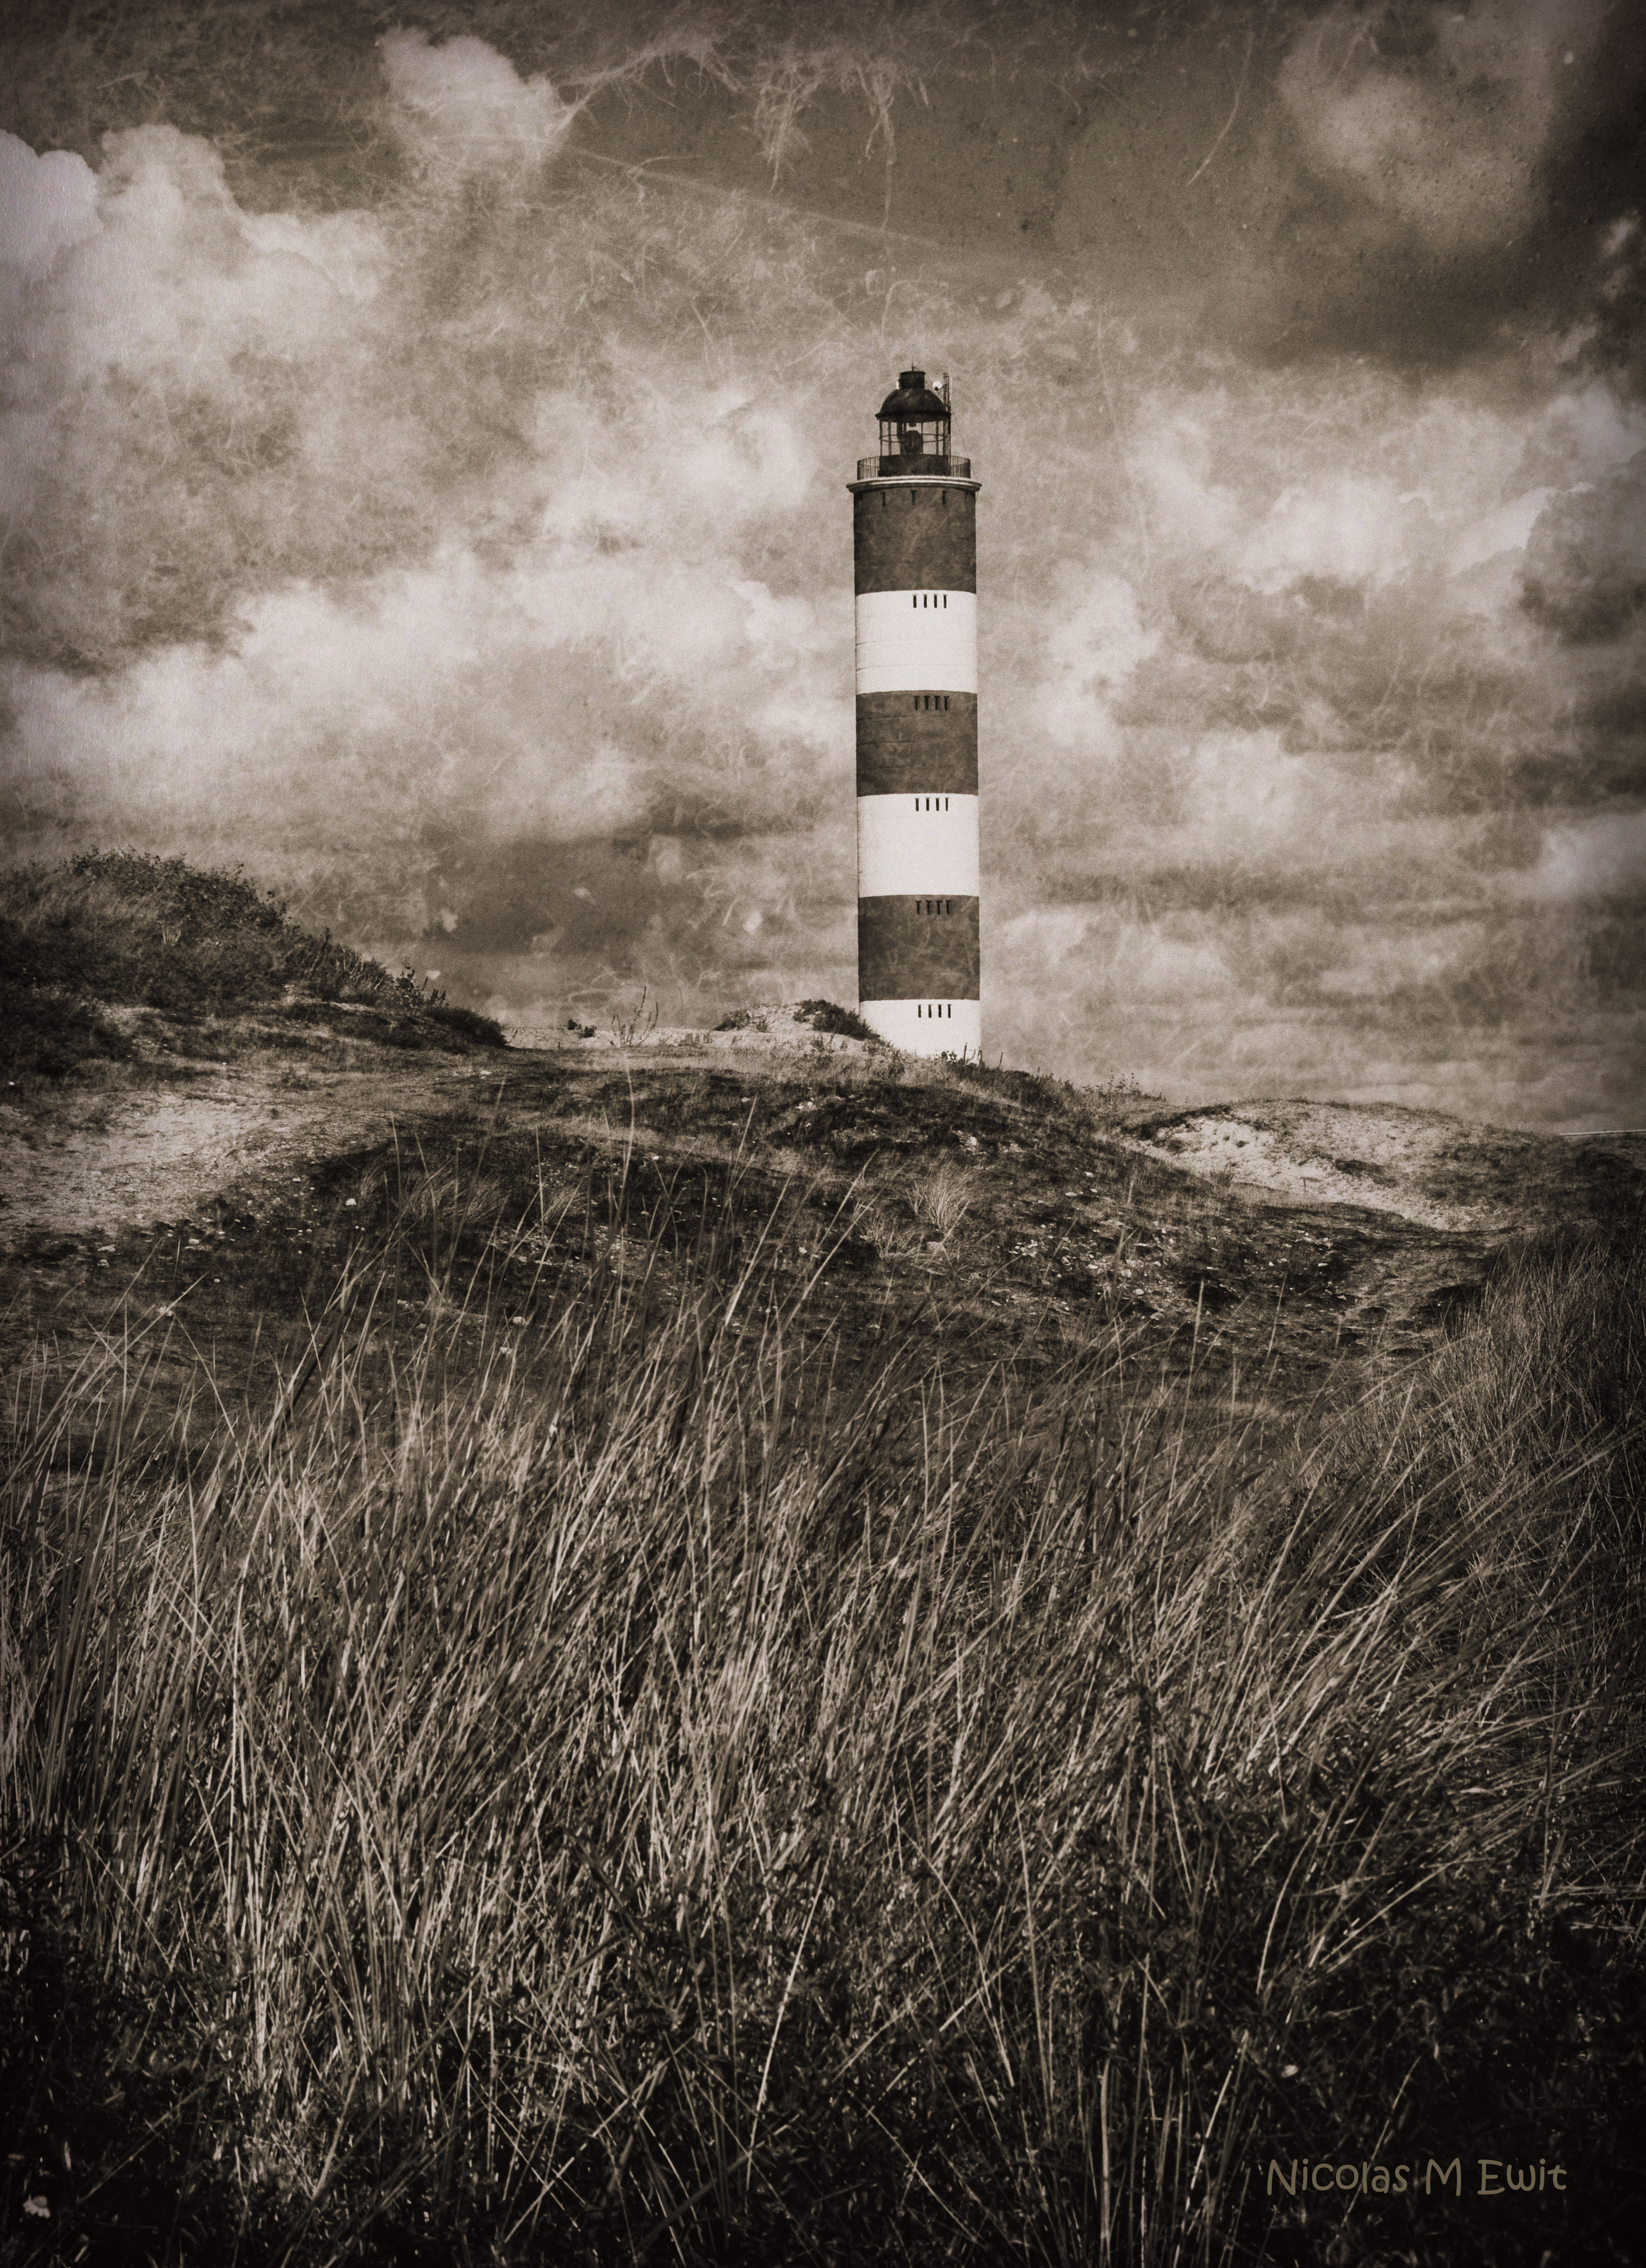
natural, cloud, lighthouse, sky, atmosphere, natural landscape, tower, highland, black and white, beacon, grass, cumulus, landscape, mountain, horizon, rural area, Tints and shades, grassland, monochrome photography, monochrome, hill, wood, rectangle, prairie, darkness, meteorological phenomenon, rock, evening, ocean, coast, road, wave, headland, winter, still life photography, wind, reflection, steppe, sound, sea, field, inlet, pasture